Ikaw ang Pag-ibig

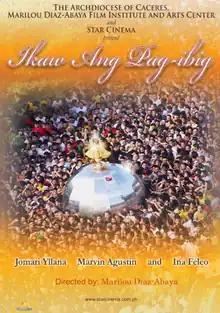

Ikaw ang Pag-ibig (English: You are the Love) is a 2011 religious family drama film written and directed by Marilou Diaz-Abaya in her final directorial effort before her death a year later. The film stars Jomari Yllana, Marvin Agustin, and Ina Feleo, with the supporting cast include Jaime Fabregas, Nonie Buencamino, and Shamaine Buencamino.